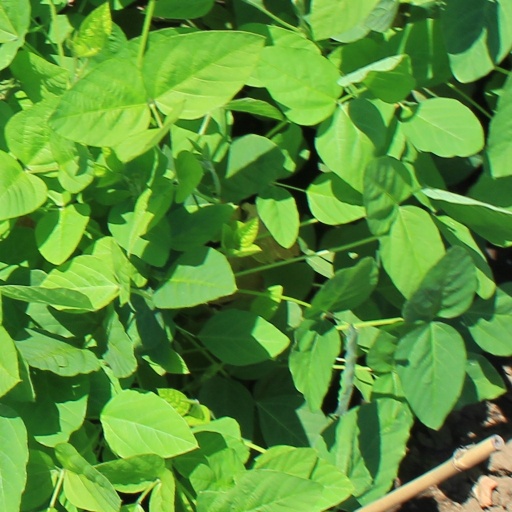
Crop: soybean